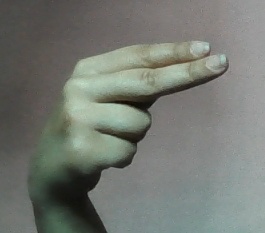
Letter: ain